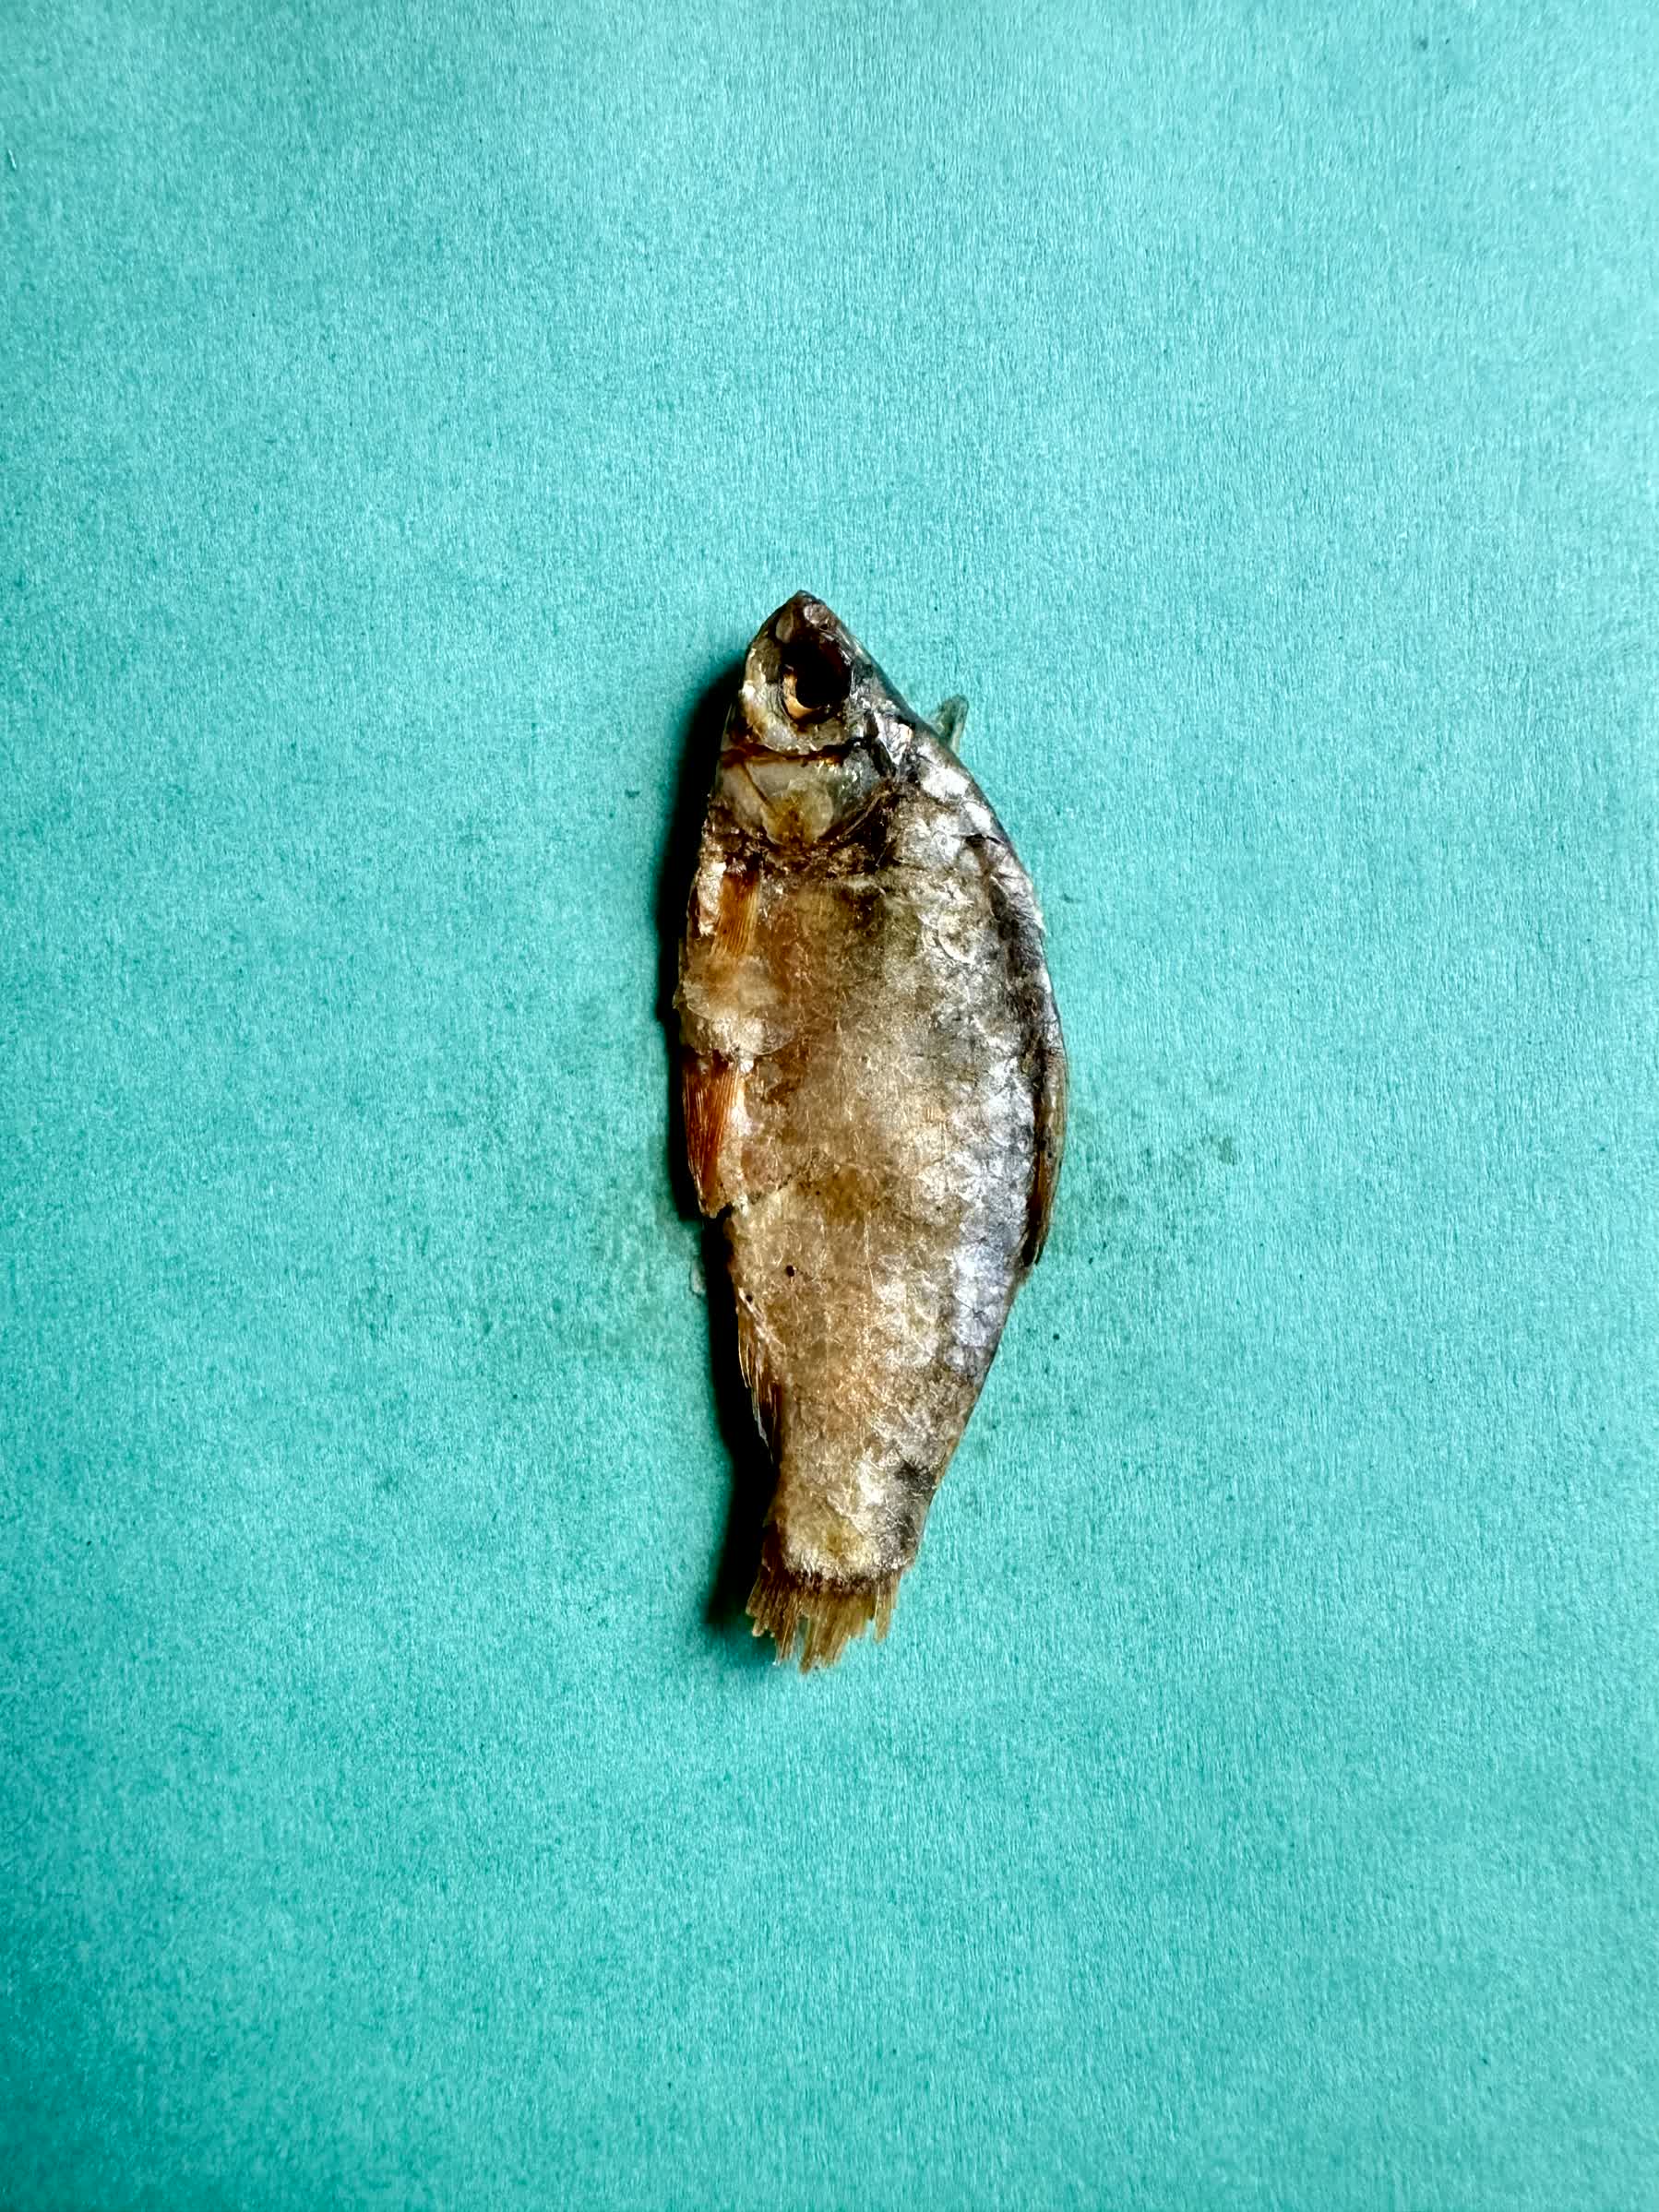
Species: puti chepa